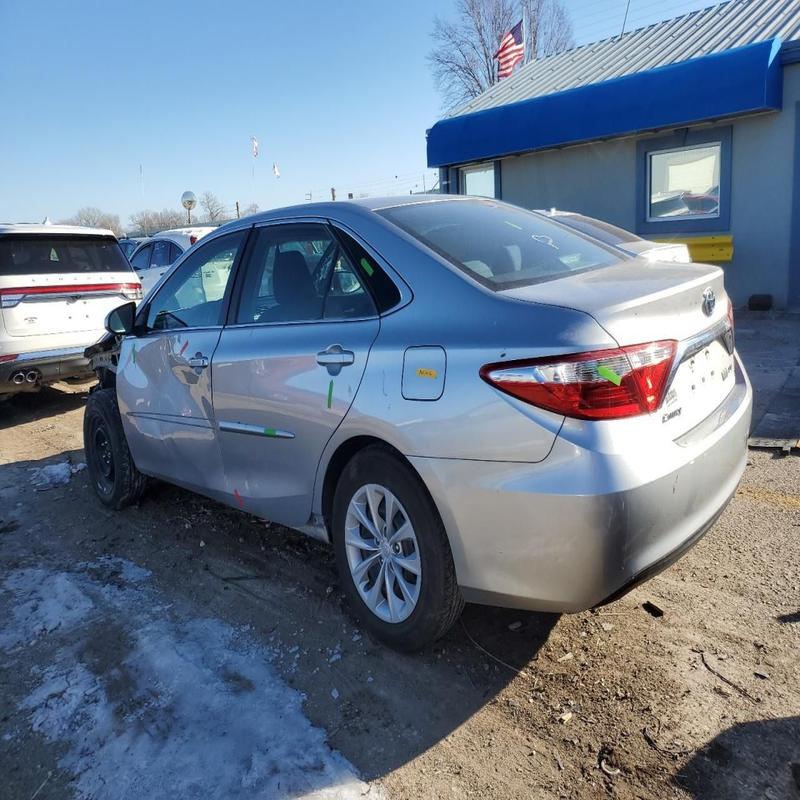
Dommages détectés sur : pare-choc avant, capot, aile avant gauche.
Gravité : majeur